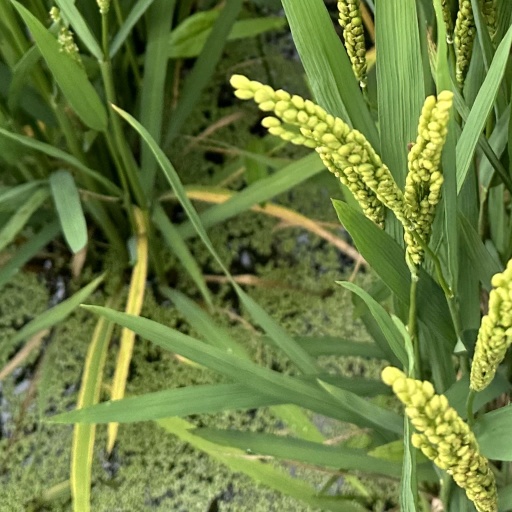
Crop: rice